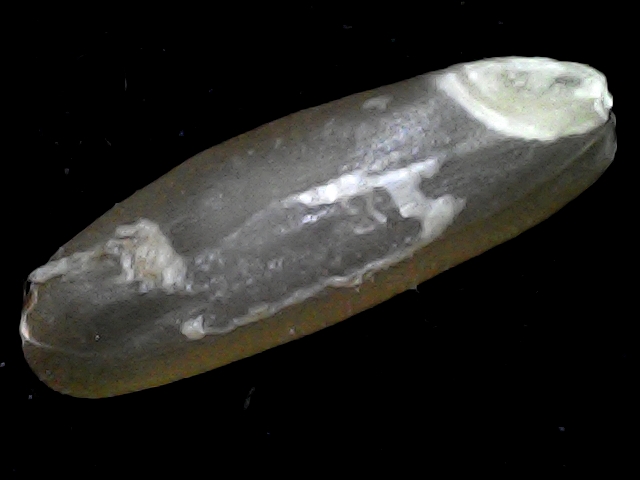
Rice variety: BR23